Munich–Rosenheim railway

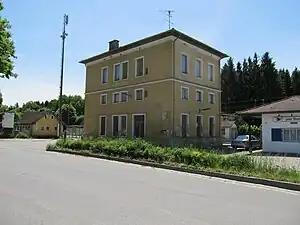
Ostermünchen station

Ostermünchen station was opened on 15 October 1871 with the Munich–Rosenheim railway. It has three tracks, but only two platform tracks as the third track serves as a passing track. The entrance building is still preserved and is located on the main platform. The opposite outside platform is connected by an underpass to the main platform.